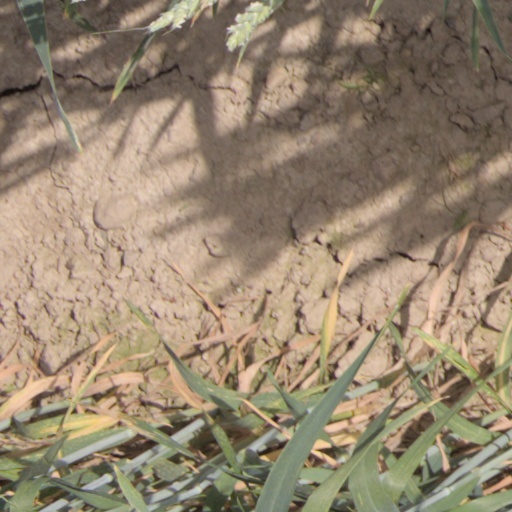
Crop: wheat